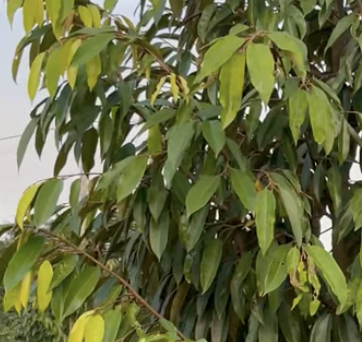
Label: yellow_leaf